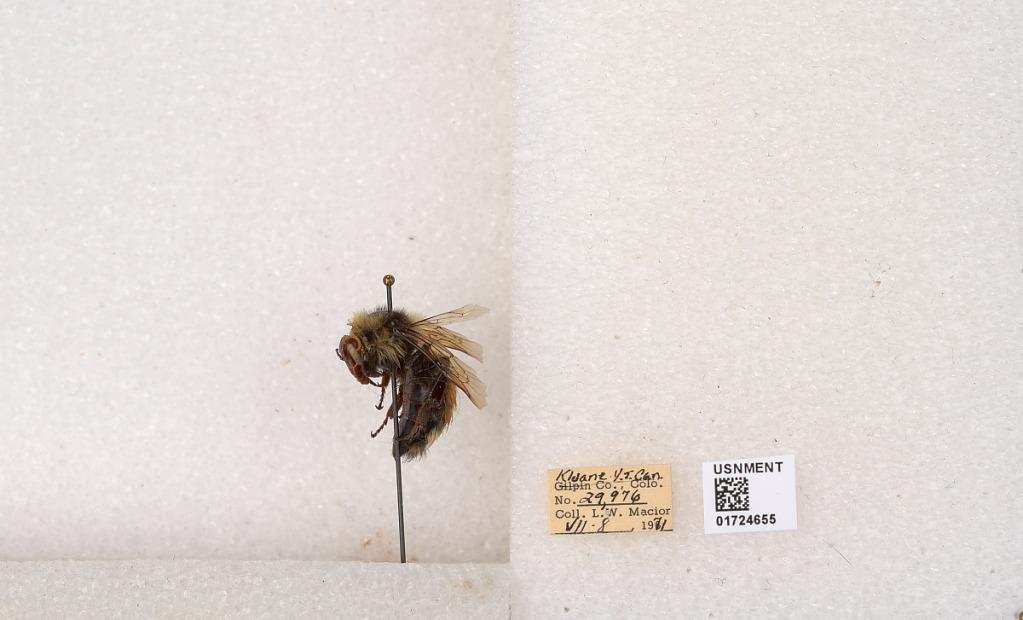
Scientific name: Bombus (Pyrobombus) sylvicola Kirby
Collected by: L. Macior
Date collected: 1971-7-8
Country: Canada
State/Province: Yukon Territory
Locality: Kluane National Park and Reserve
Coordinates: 60.7493, -139.504